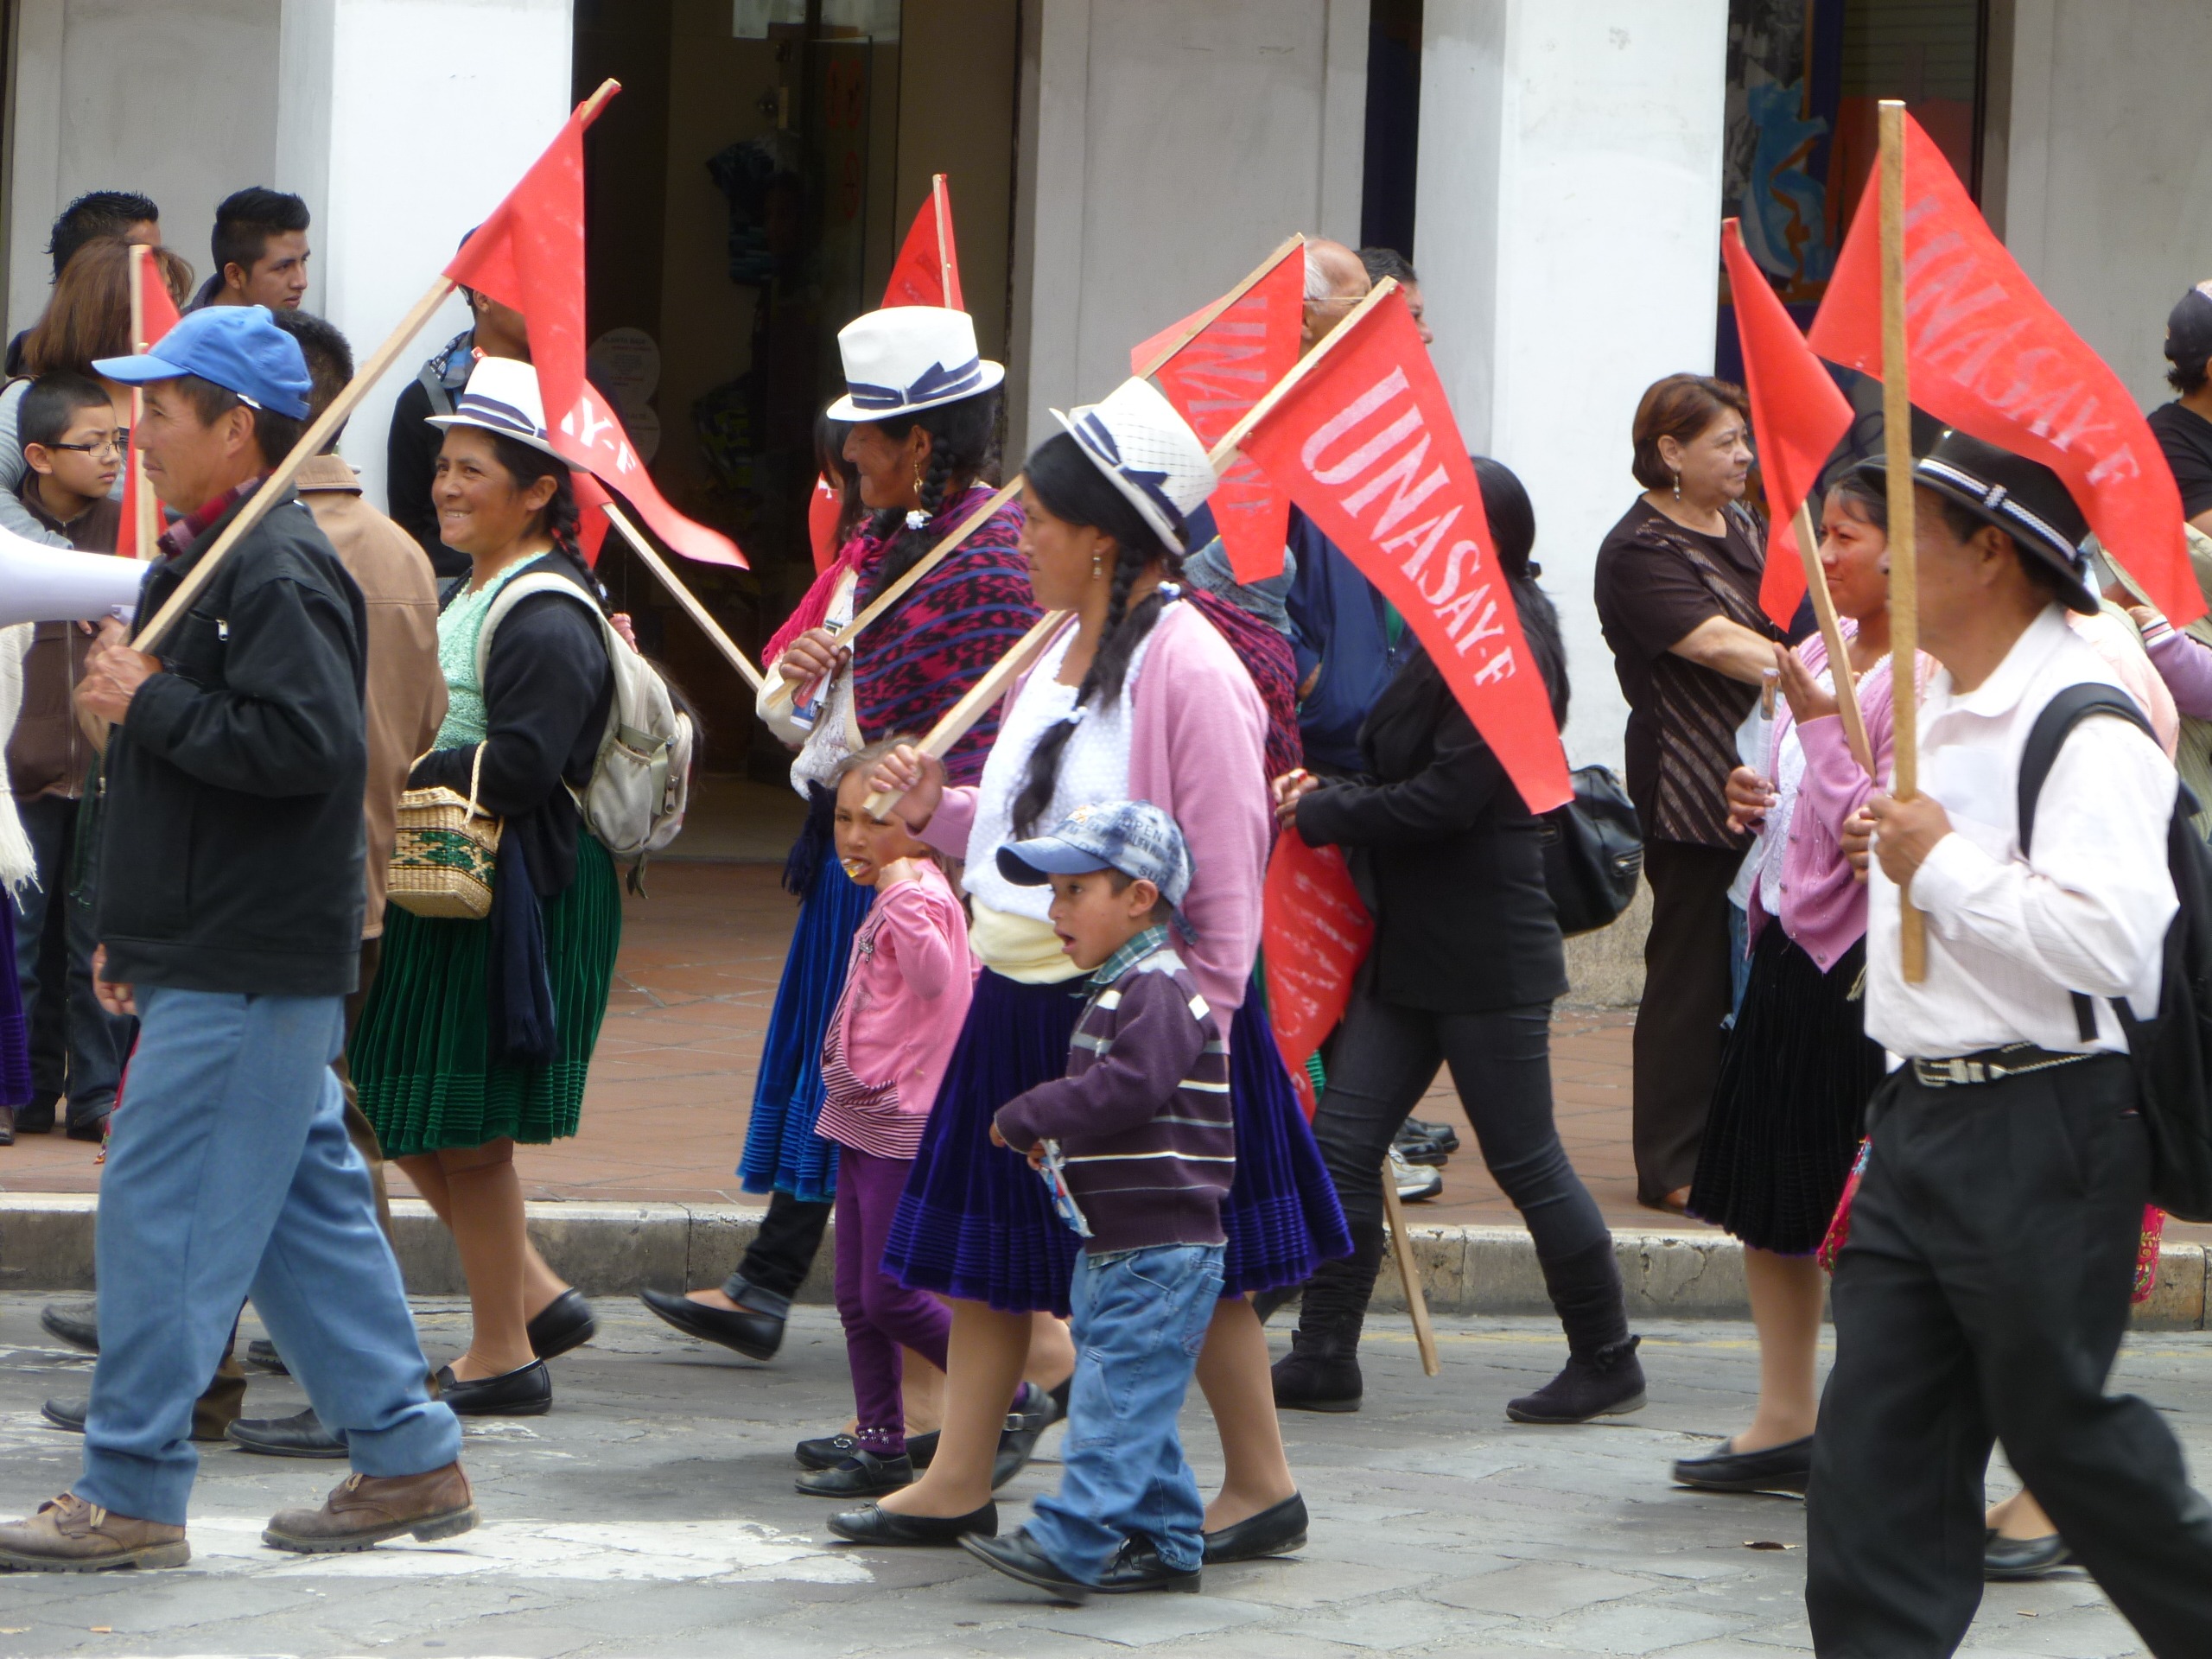
travel, scenery, parade, festival, event, demonstration, ecuador, marching, foreign, indigenous, cuenca, marchers